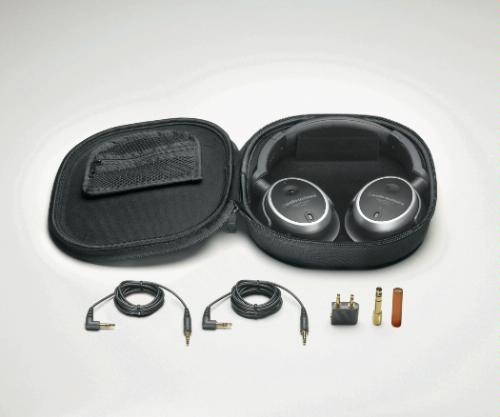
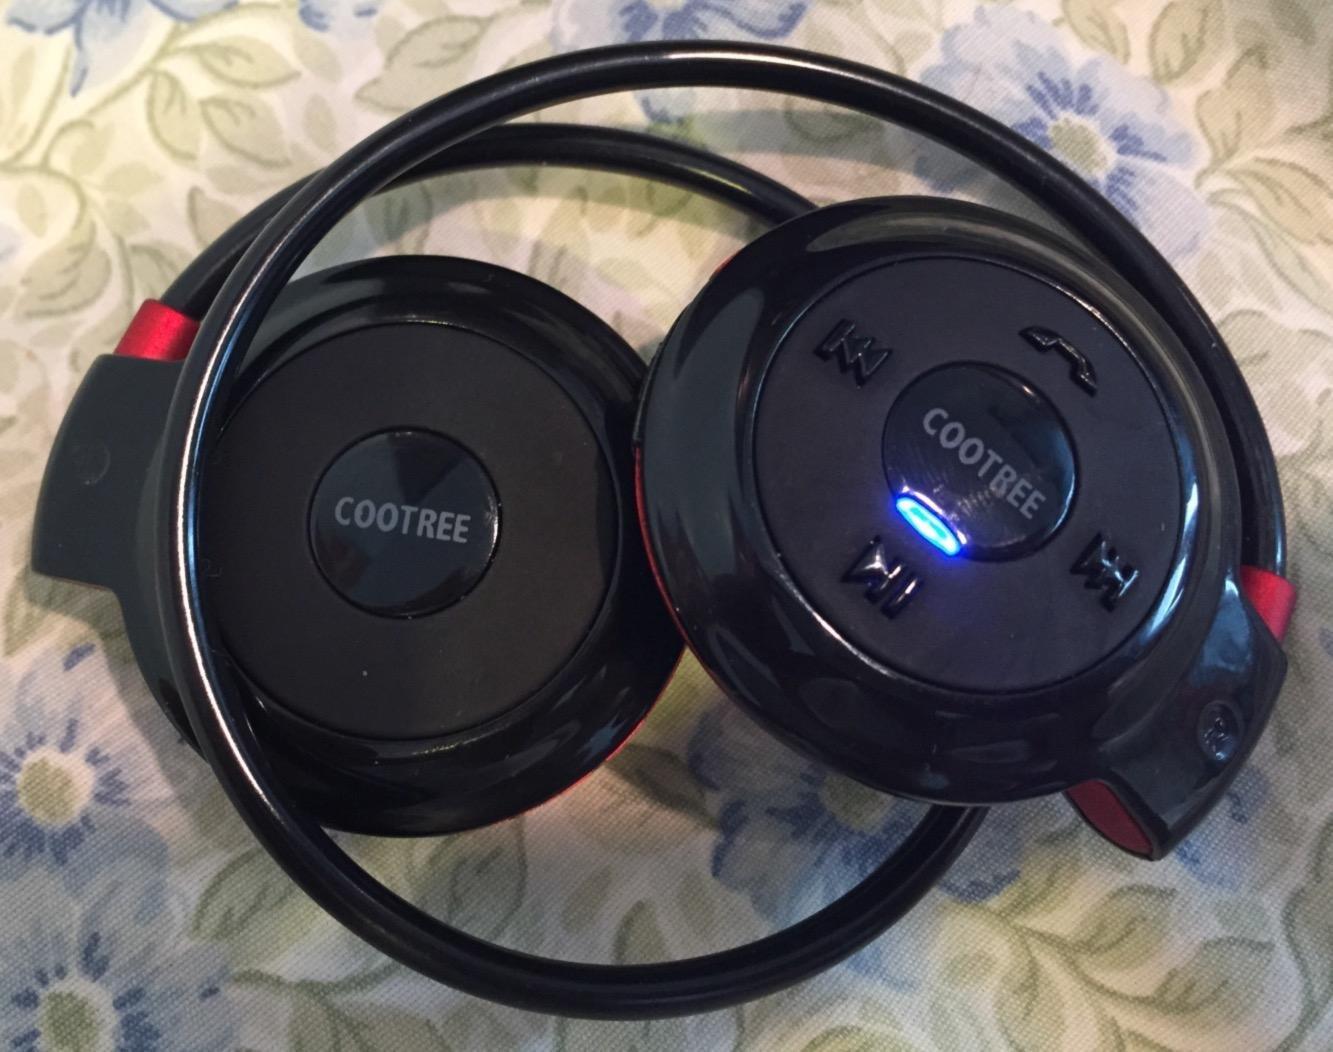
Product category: headphones
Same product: no